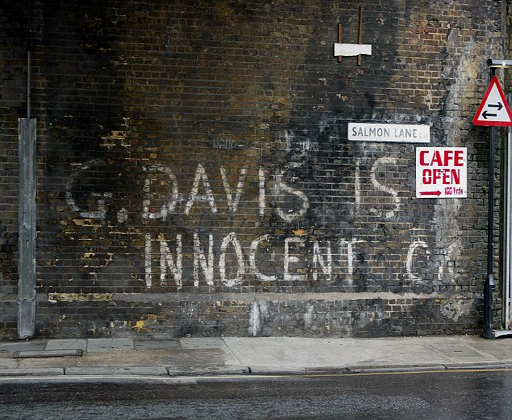
graffiti from years ago is still .